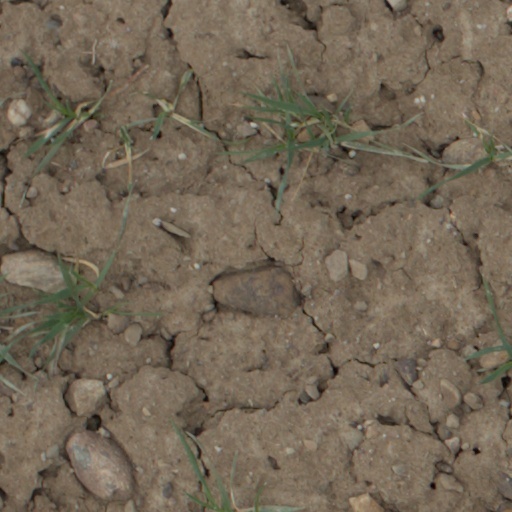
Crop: wheat